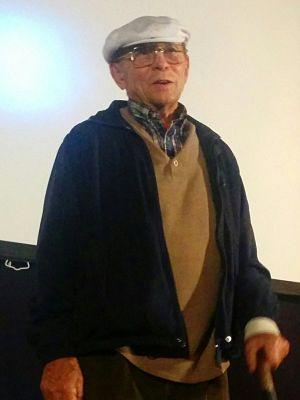
Bruce Baillie est un cinéaste expérimental américain né à Aberdeen dans le Dakota du Sud le 24 septembre 1931 et mort le 10 avril 2020 à l'Île Camano dans l'État de Washington.